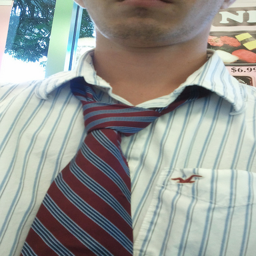
A man has a striped tie and striped shirt.
A guy standing there with a black and blue striped tie.
A man wearing a striped tie and striped shirt.
A man in striped shirt and tie with window in background.
A close up of a man wearing a red and blue tie .